Nostalgia consumption

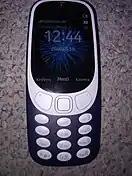

Nostalgia consumption plays a meaningful role in the technology industry as many goods went through a resurgence thanks to this phenomenon. Objects like Nokia 3310 enjoyed a revival due, in large part, to social media. In 2017 Nokia relaunched a new version of the cell phone to exploit the second-hand success.